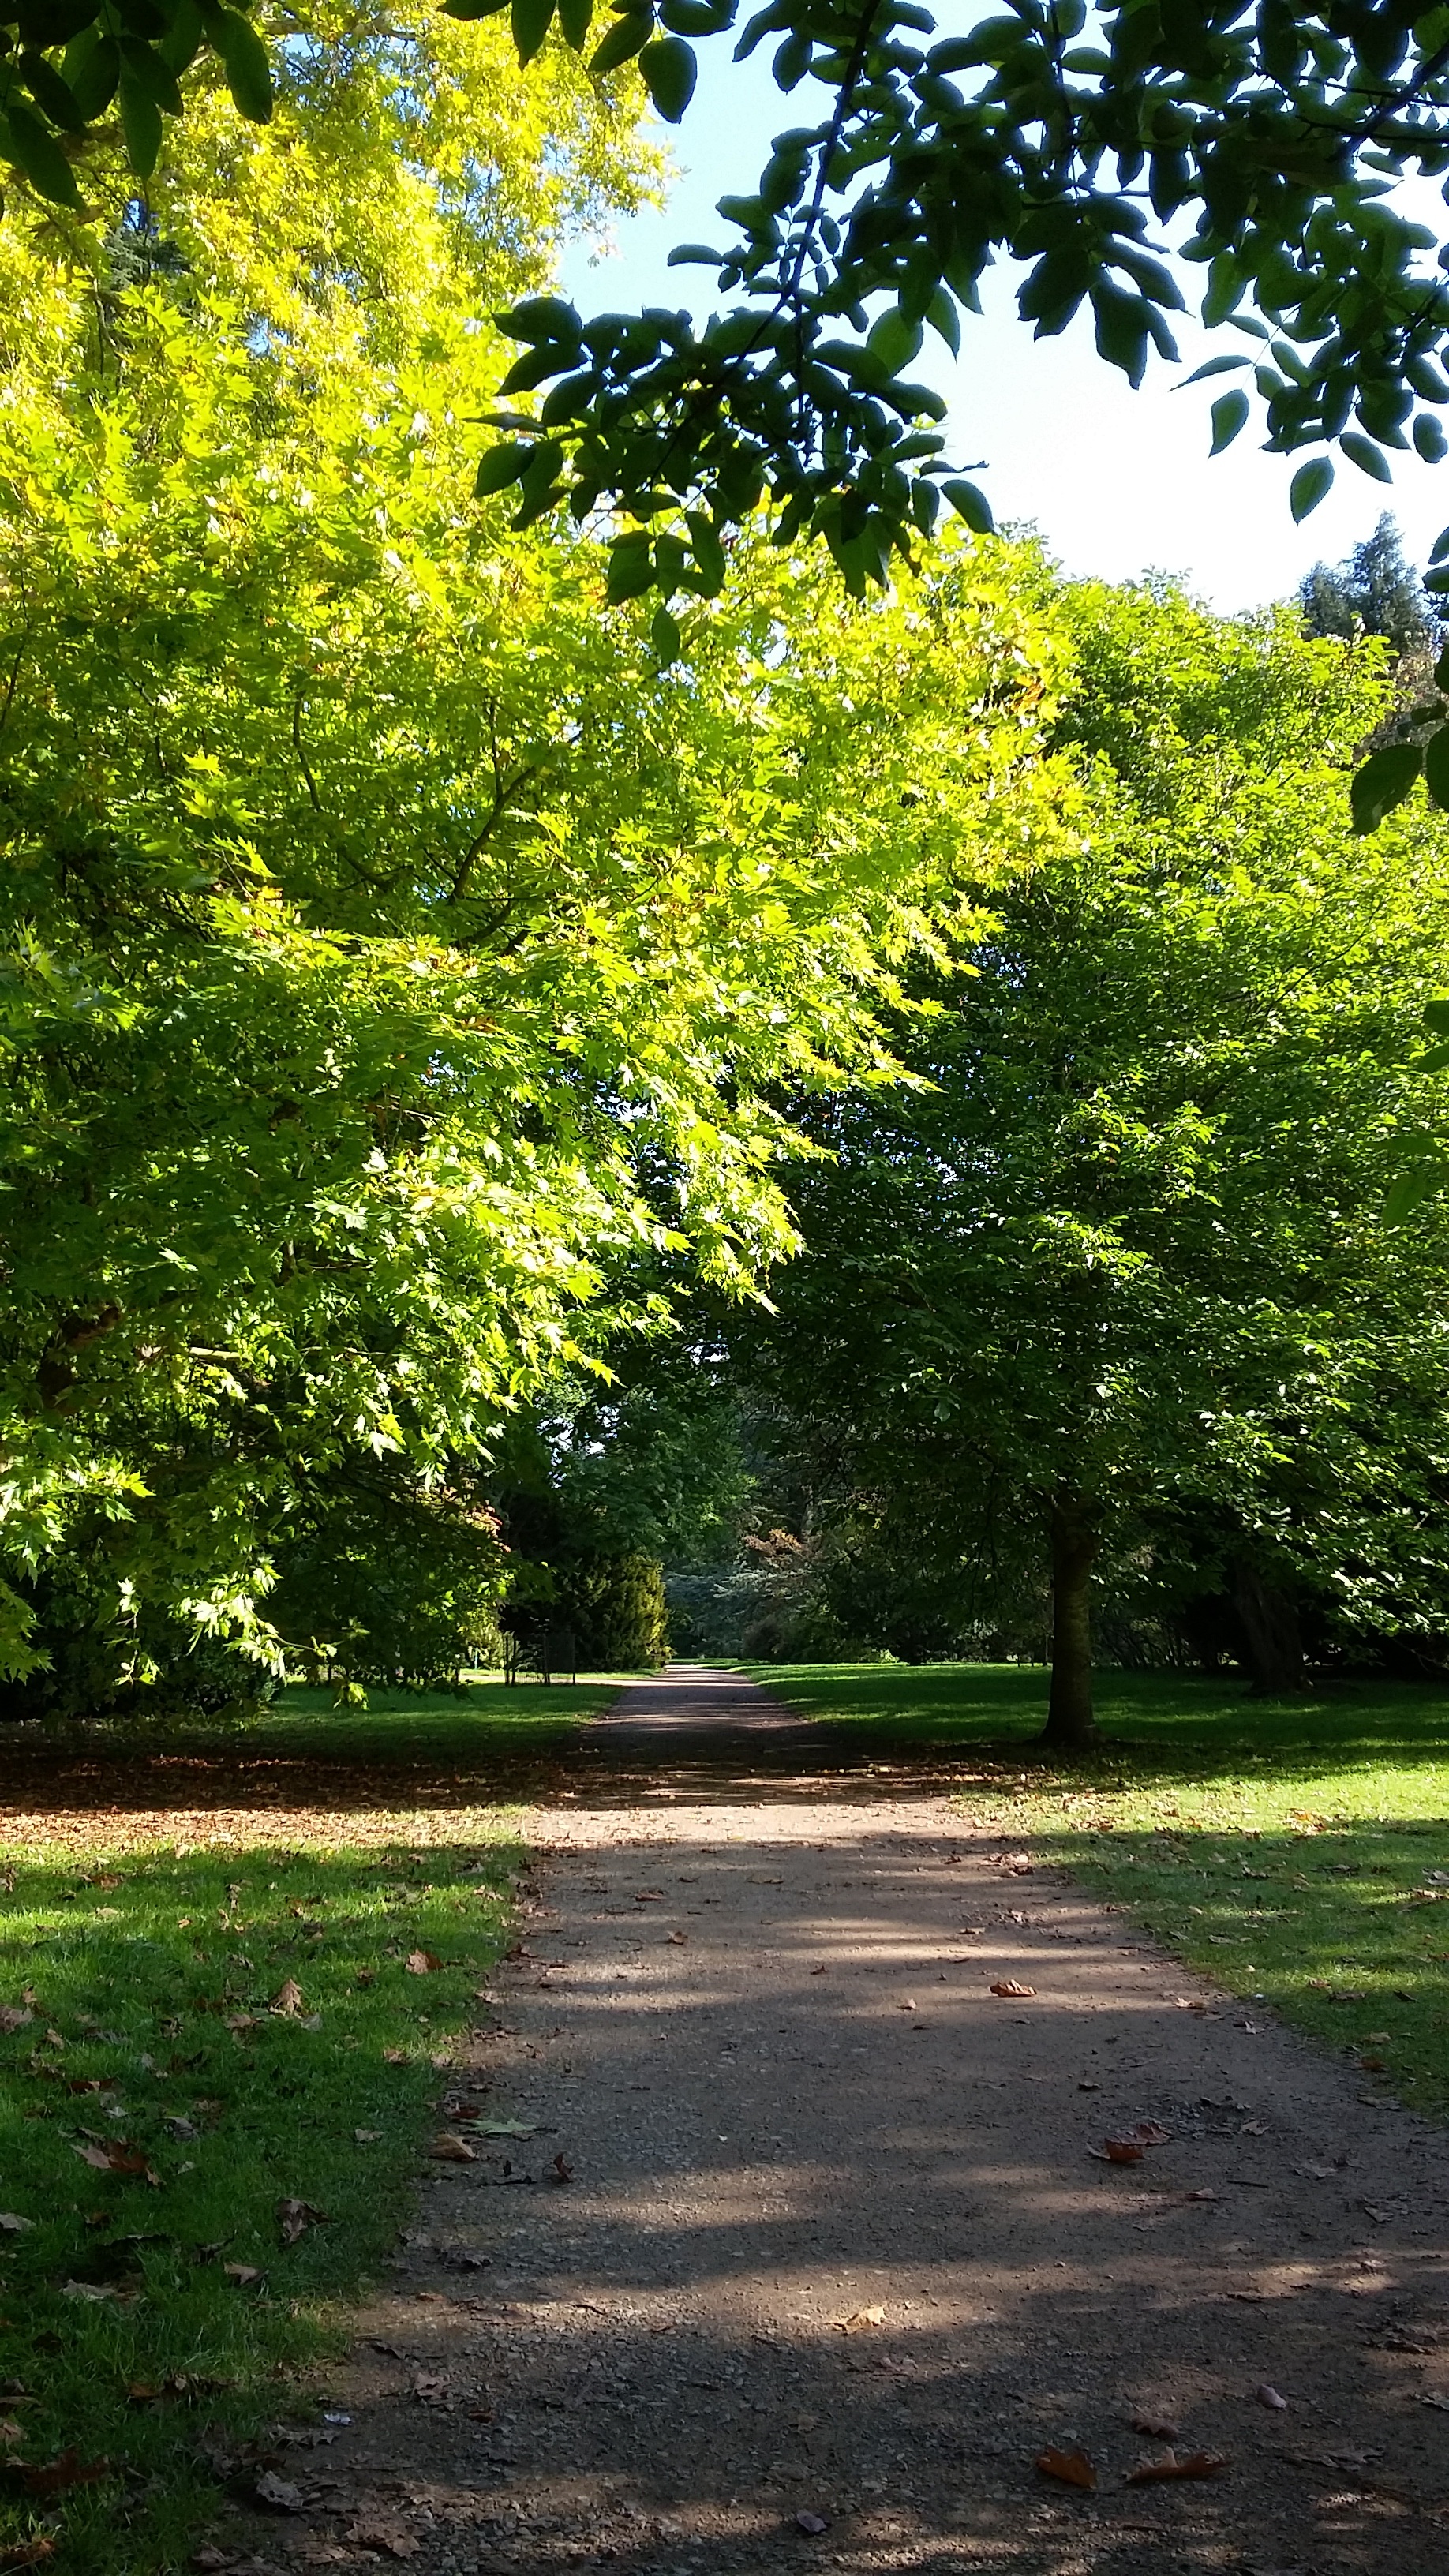
landscape, tree, nature, forest, path, grass, outdoor, plant, lawn, sunlight, leaf, flower, summer, environment, foliage, green, autumn, park, botany, garden, season, trees, woodland, rural area, woody plant